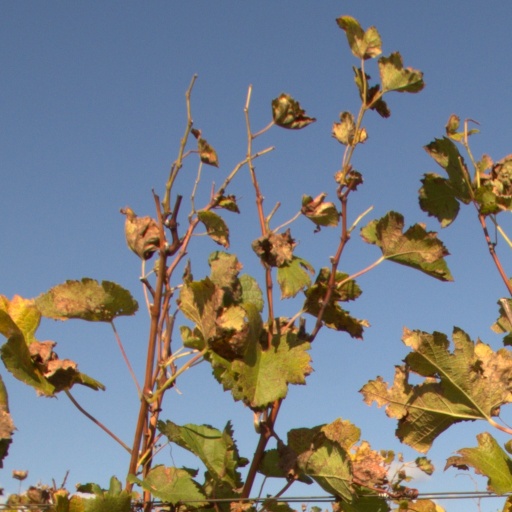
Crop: grape